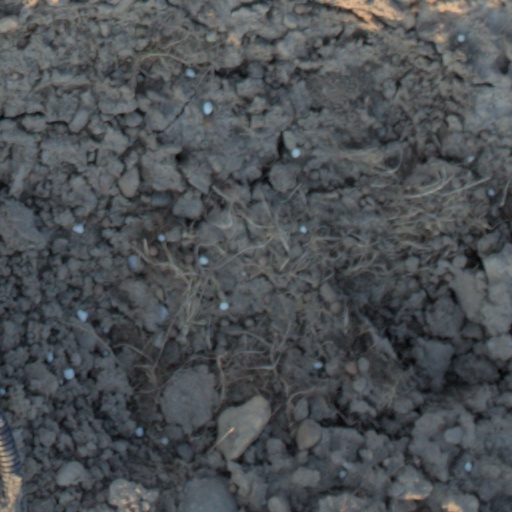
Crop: wheat